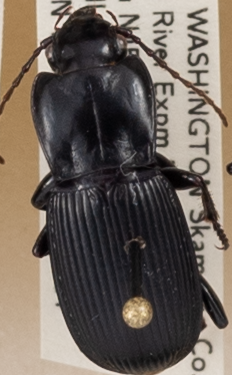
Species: Pterostichus herculaneus
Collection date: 2018-08-14
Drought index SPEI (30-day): -2.09
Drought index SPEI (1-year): -0.32
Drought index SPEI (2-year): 0.54